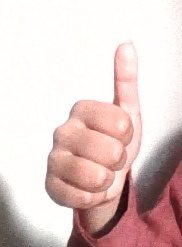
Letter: aleff